Focaccia
Also known as:
ar - Arabic: فوكاتشيا
arz - Egyptian Arabic: فوكاتشيا
az - Azerbaijani: Fokatça
bg - Bulgarian: Фокача
bn - Bangla: ফোকাচ্চা
ca - Catalan: Focaccia
cs - Czech: Focaccia
da - Danish: Focaccia
de - German: Focaccia
el - Greek: Φοκάτσα
en-simple - Simple English: Focaccia
eo - Esperanto: Focaccia
es - Spanish: Focaccia
eu - Basque: Focaccia
fa - Persian: فوکاچا
fi - Finnish: Focaccia
fr - French: Focaccia
gl - Galician: Focaccia
he - Hebrew: פוקאצ'ה
hu - Hungarian: Focaccia
hy - Armenian: Ֆոկաչա
id - Indonesian: Focaccia
it - Italian: Focaccia
ja - Japanese: フォカッチャ
jv - Javanese: Focaccia
ko - Korean: 포카차
ms - Malay: Focaccia
nb - Norwegian Bokmål: Focaccia
nl - Dutch: Focaccia
pl - Polish: Focaccia
pt - Portuguese: Focaccia
ro - Romanian: Focaccia
ru - Russian: Фокачча
scn - Sicilian: Fuazza
sl - Slovenian: Fokača
sr - Serbian: Фокача
sv - Swedish: Focaccia
tr - Turkish: Focaccia
uk - Ukrainian: Фокача
yue - Cantonese: 意式香草包
zh - Chinese: 福卡恰
Category: bread (flatbread)
Cuisine: Italian
Associated cuisines: Italian
Area: Italy
Countries: Italy
Region: Southern Europe

A flat leavened oven-baked made from high-gluten flour, oil, water, salt, yeast.

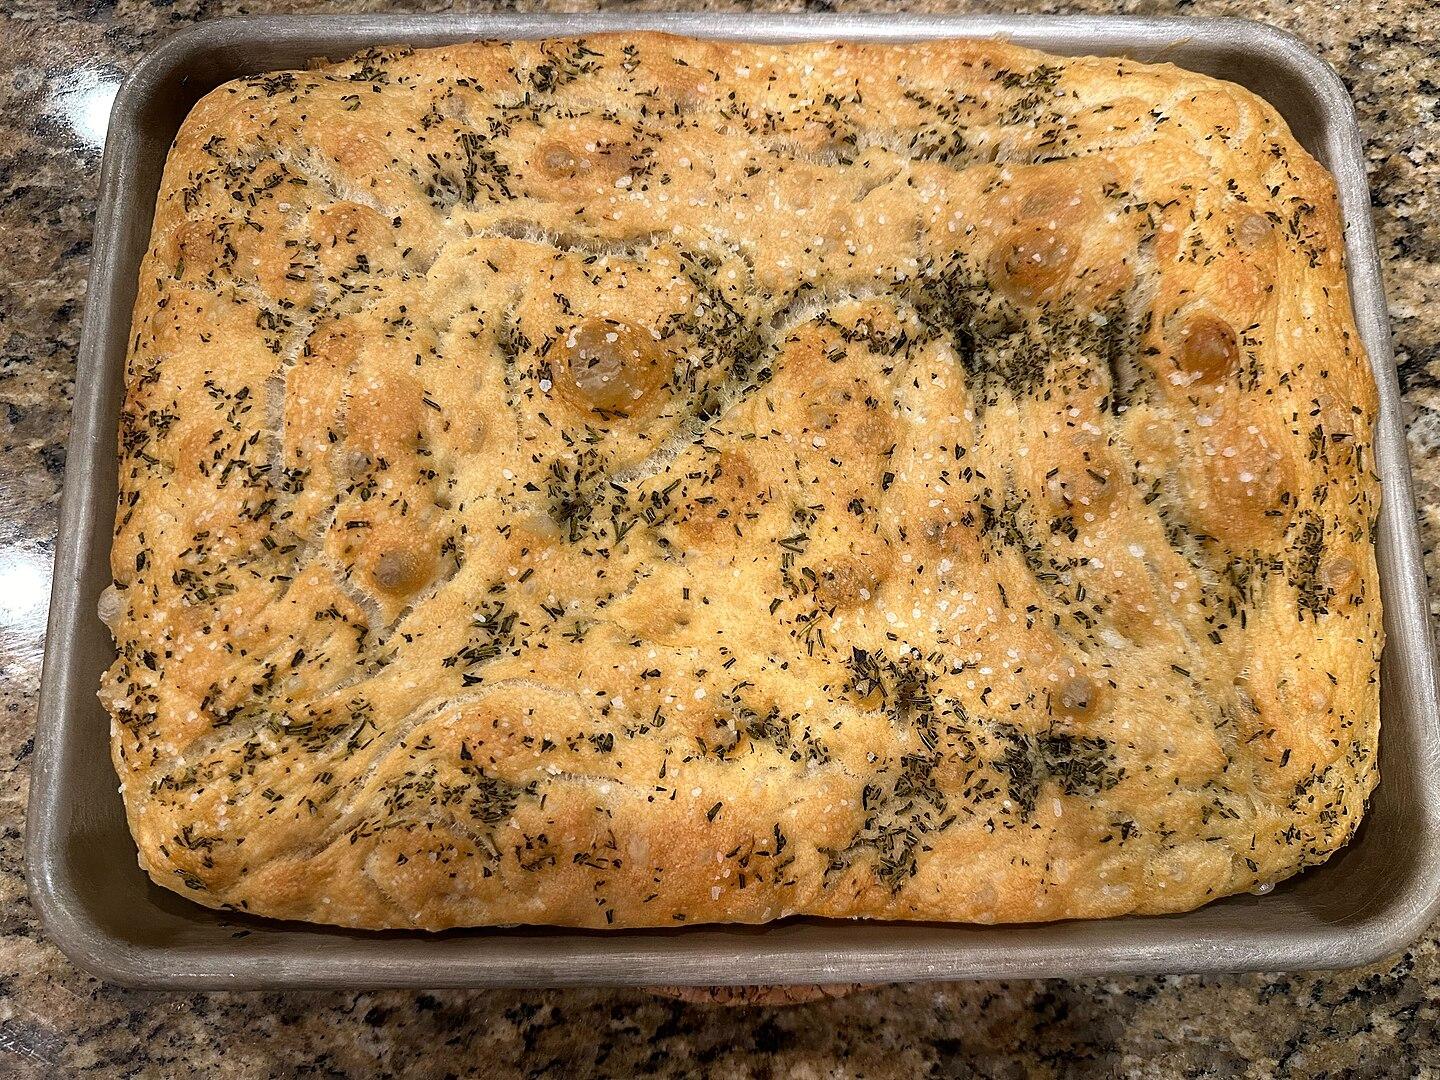
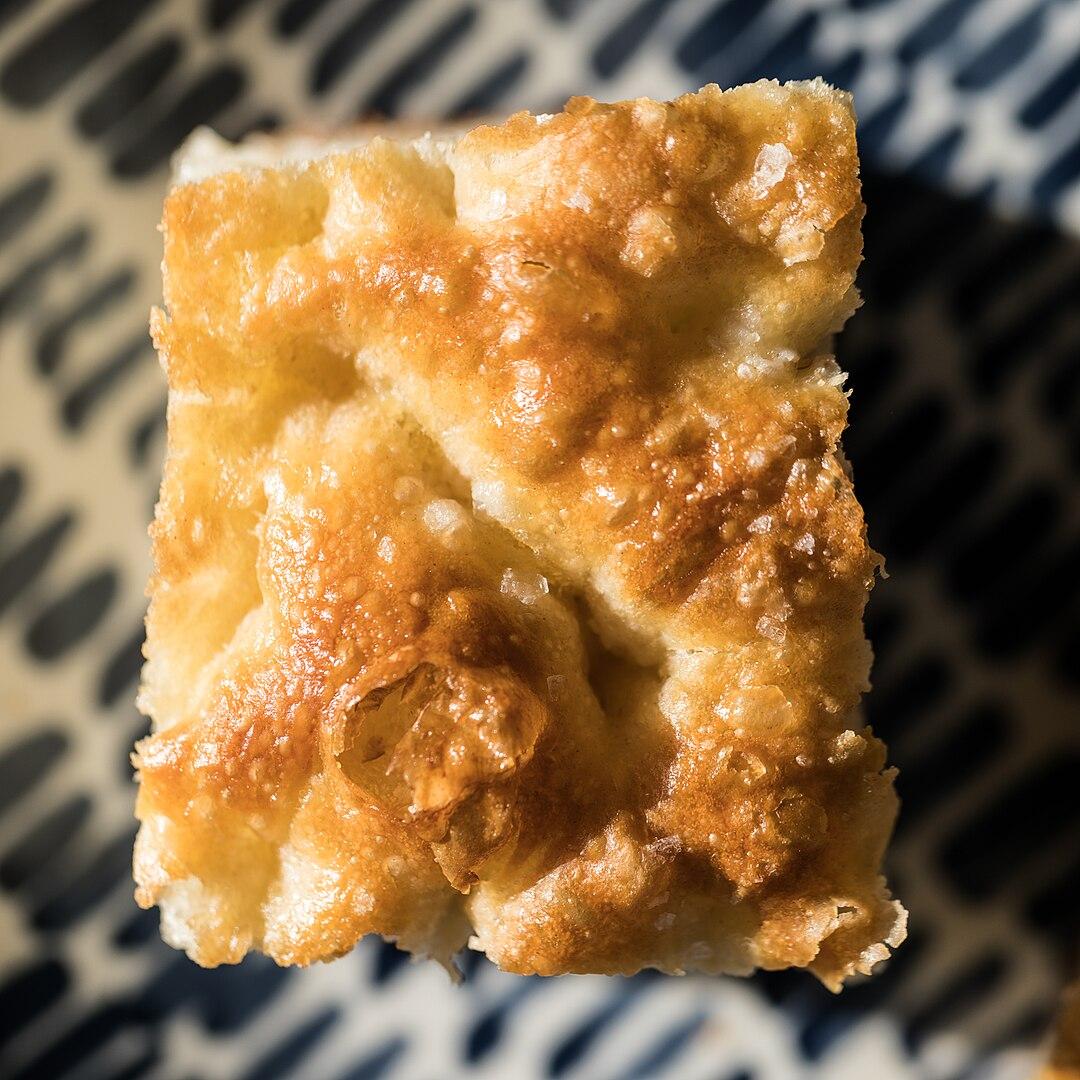
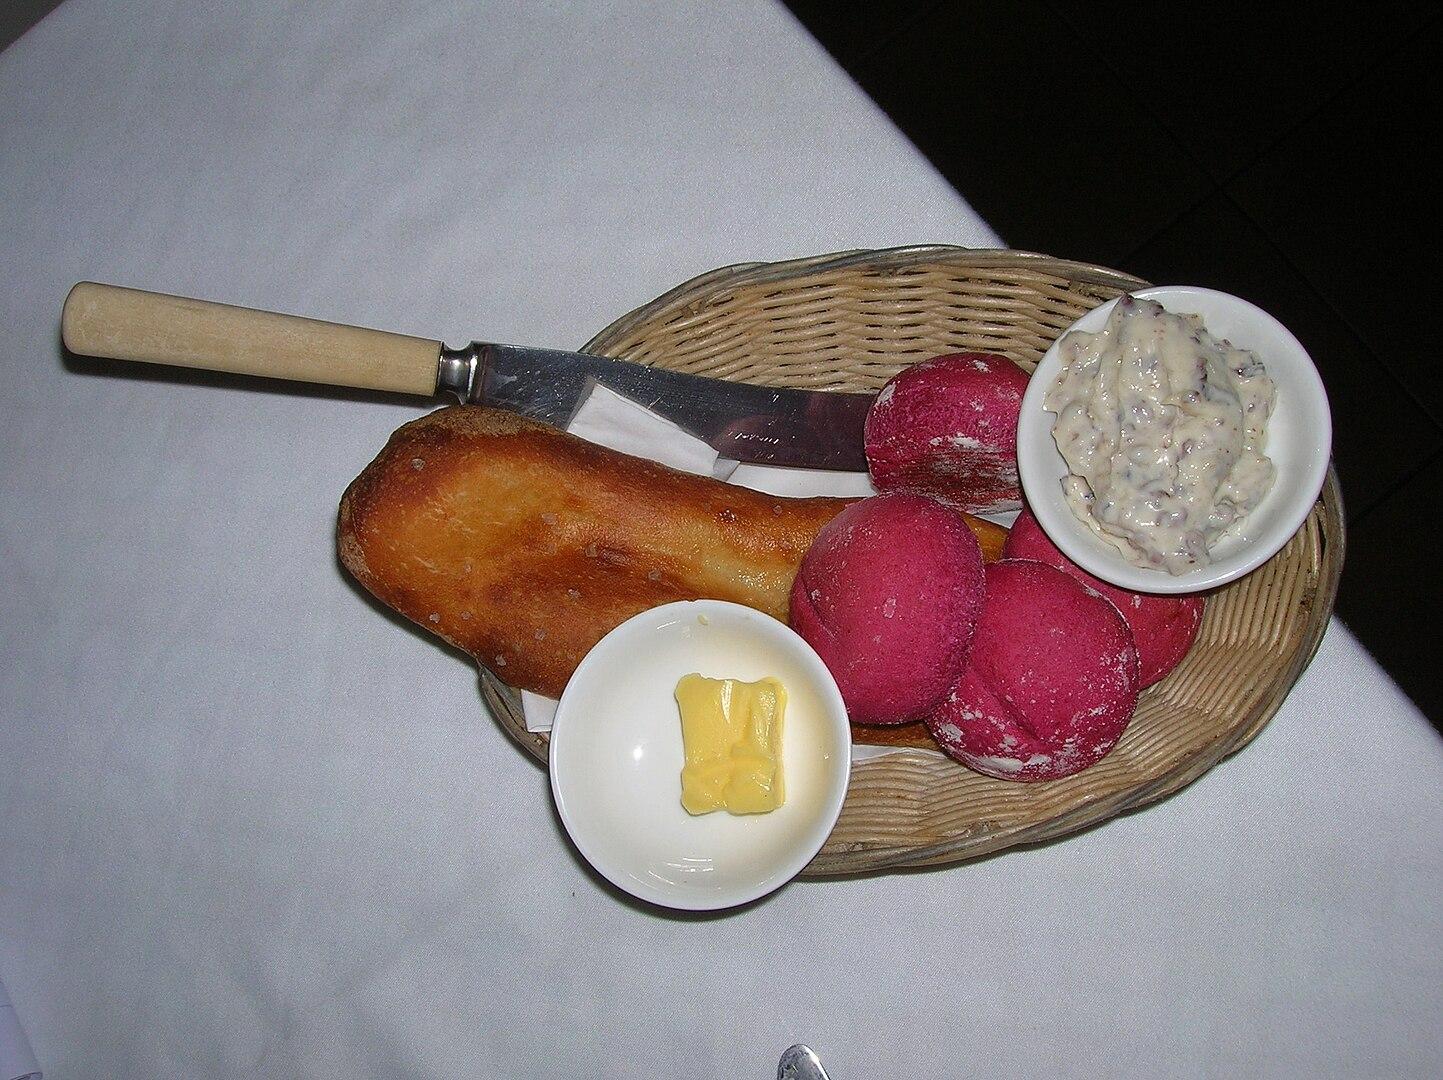
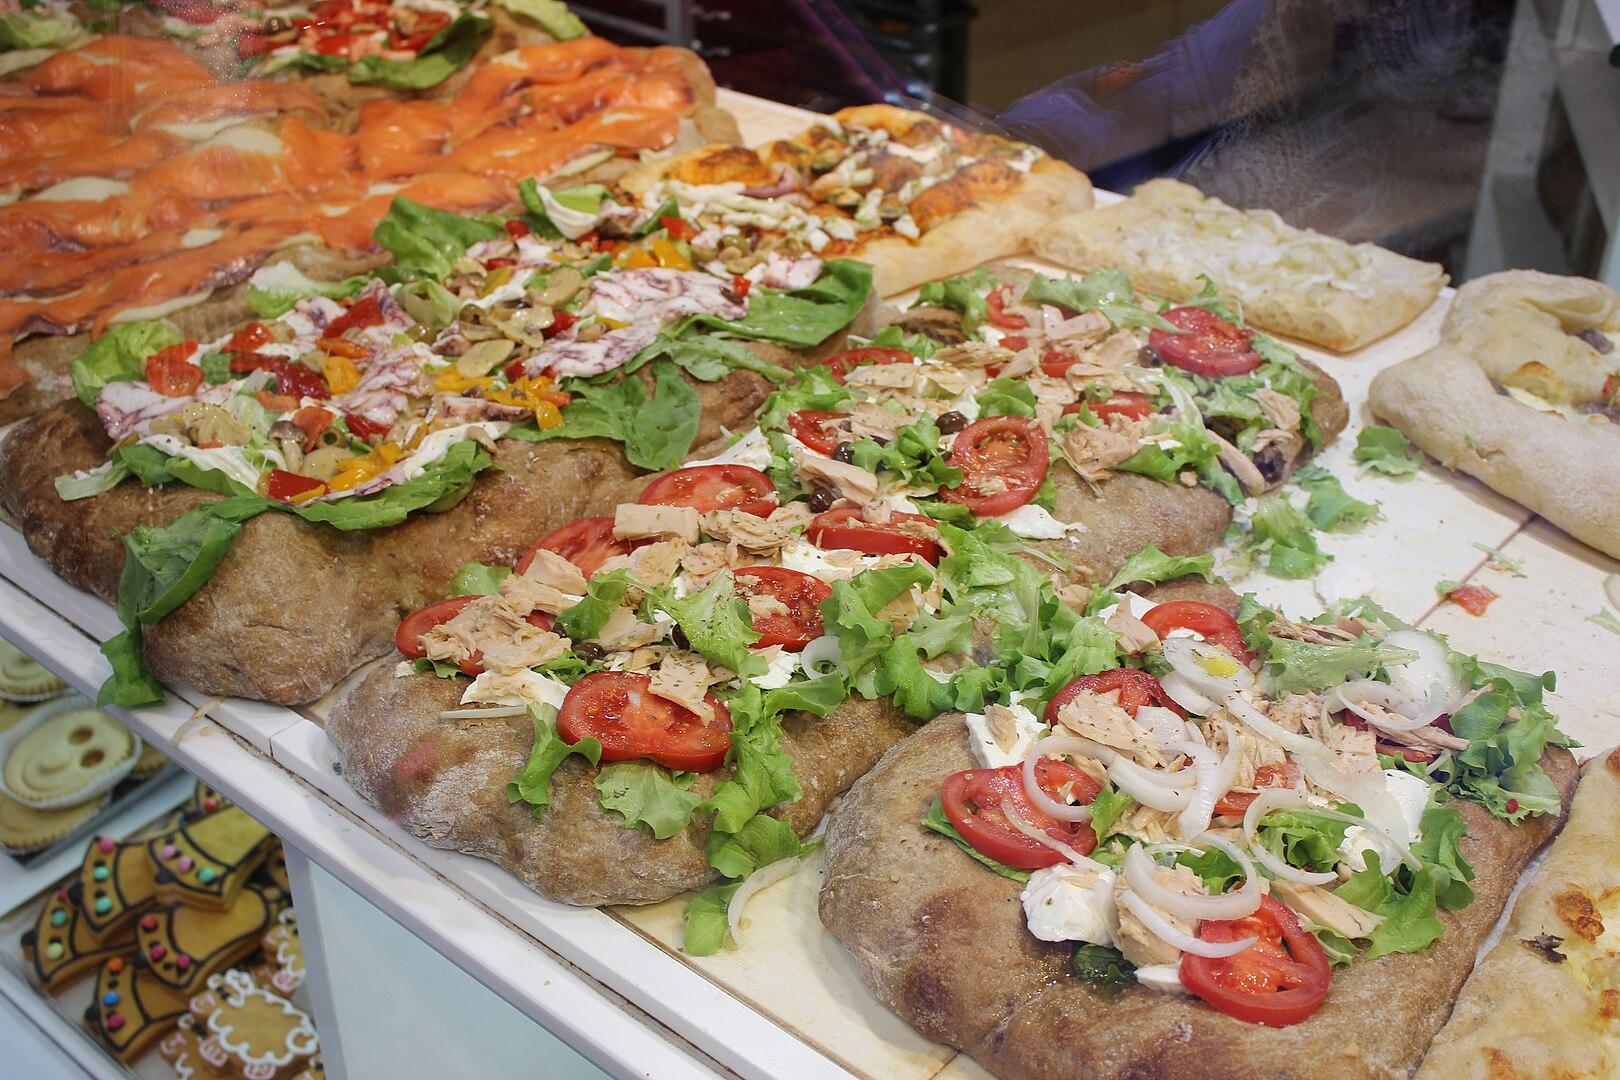
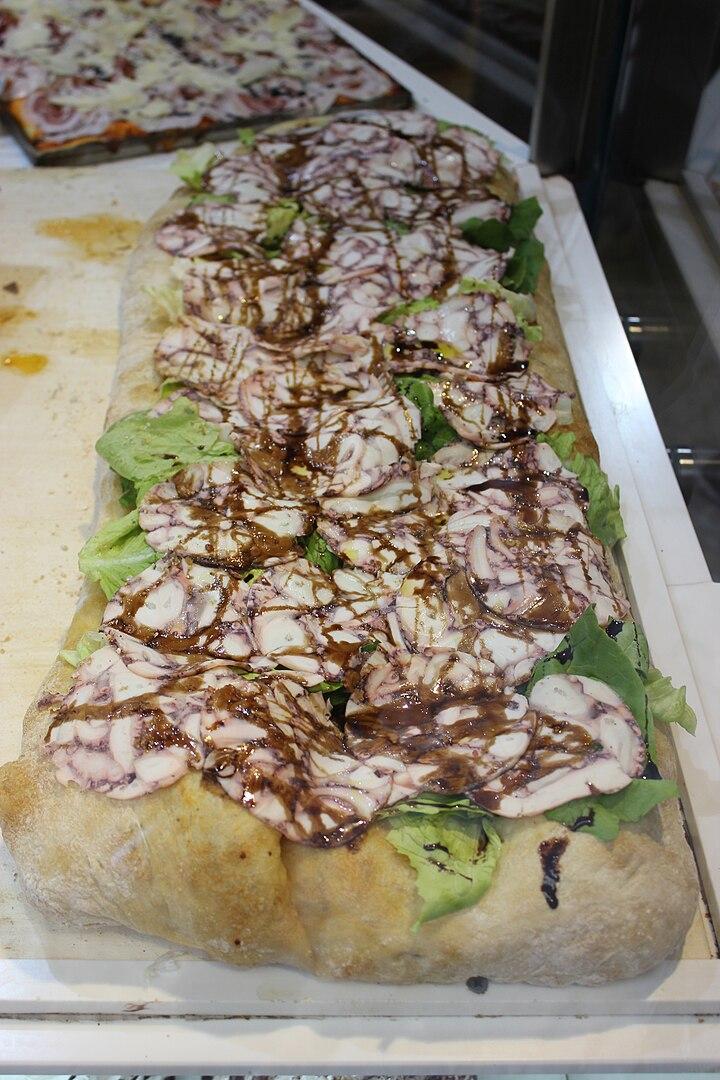
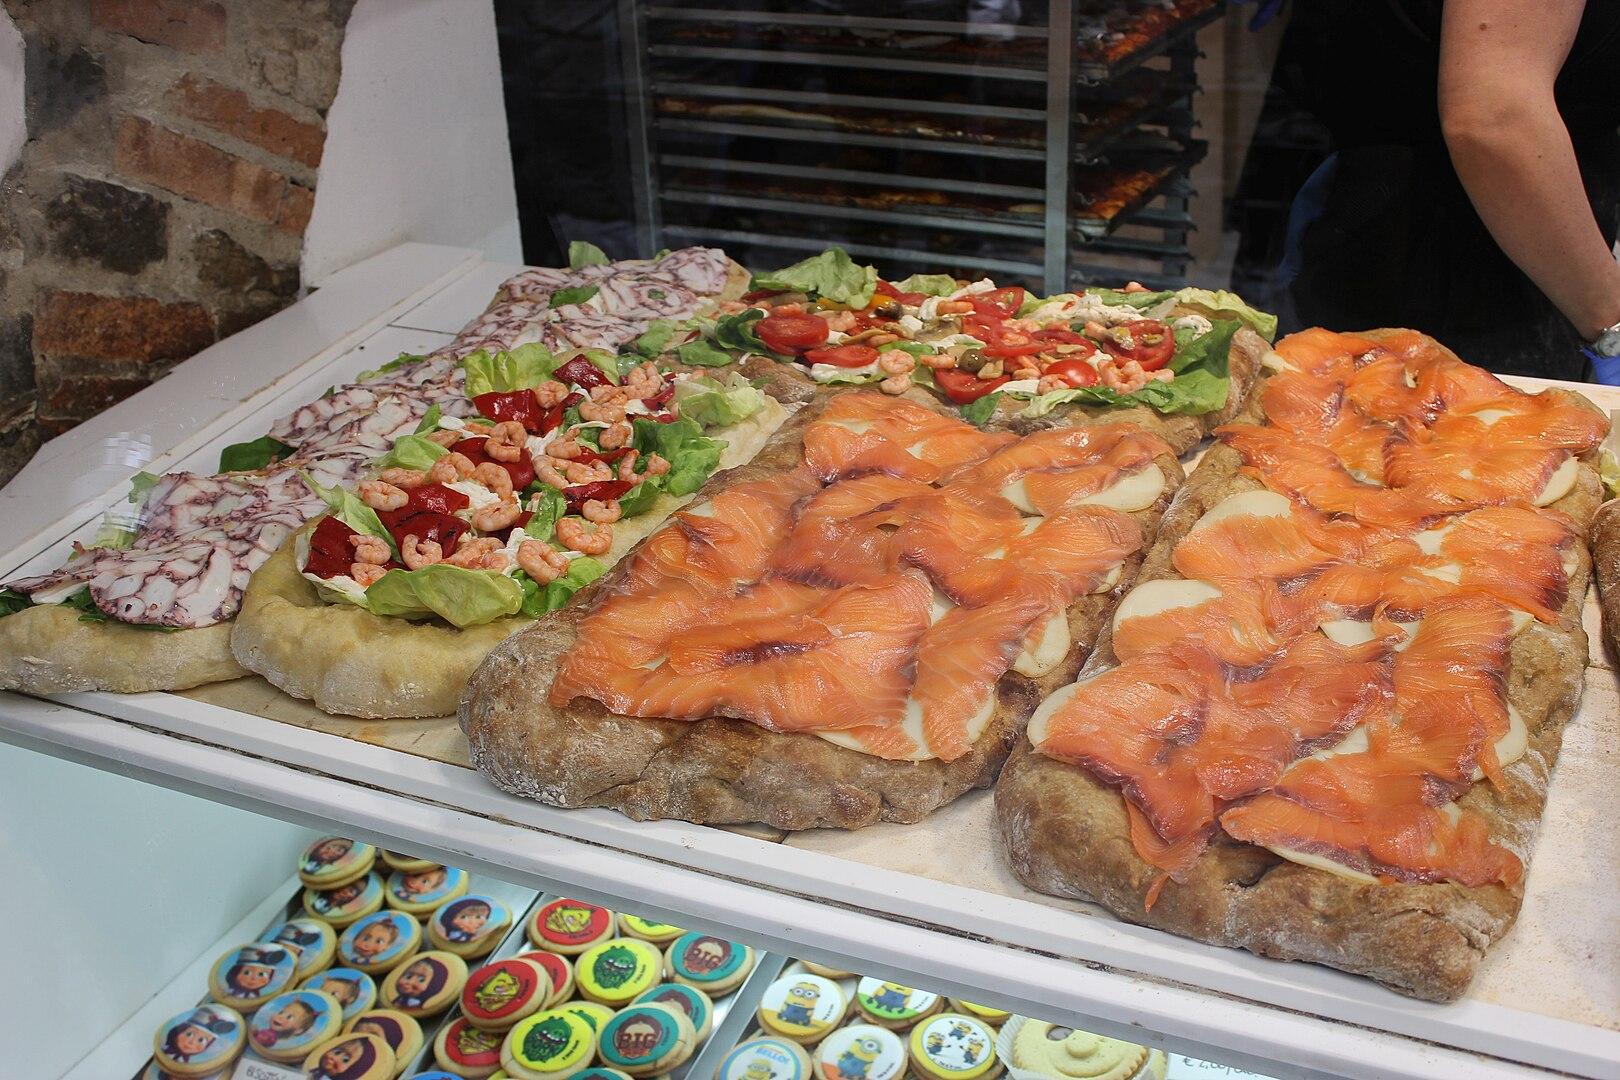
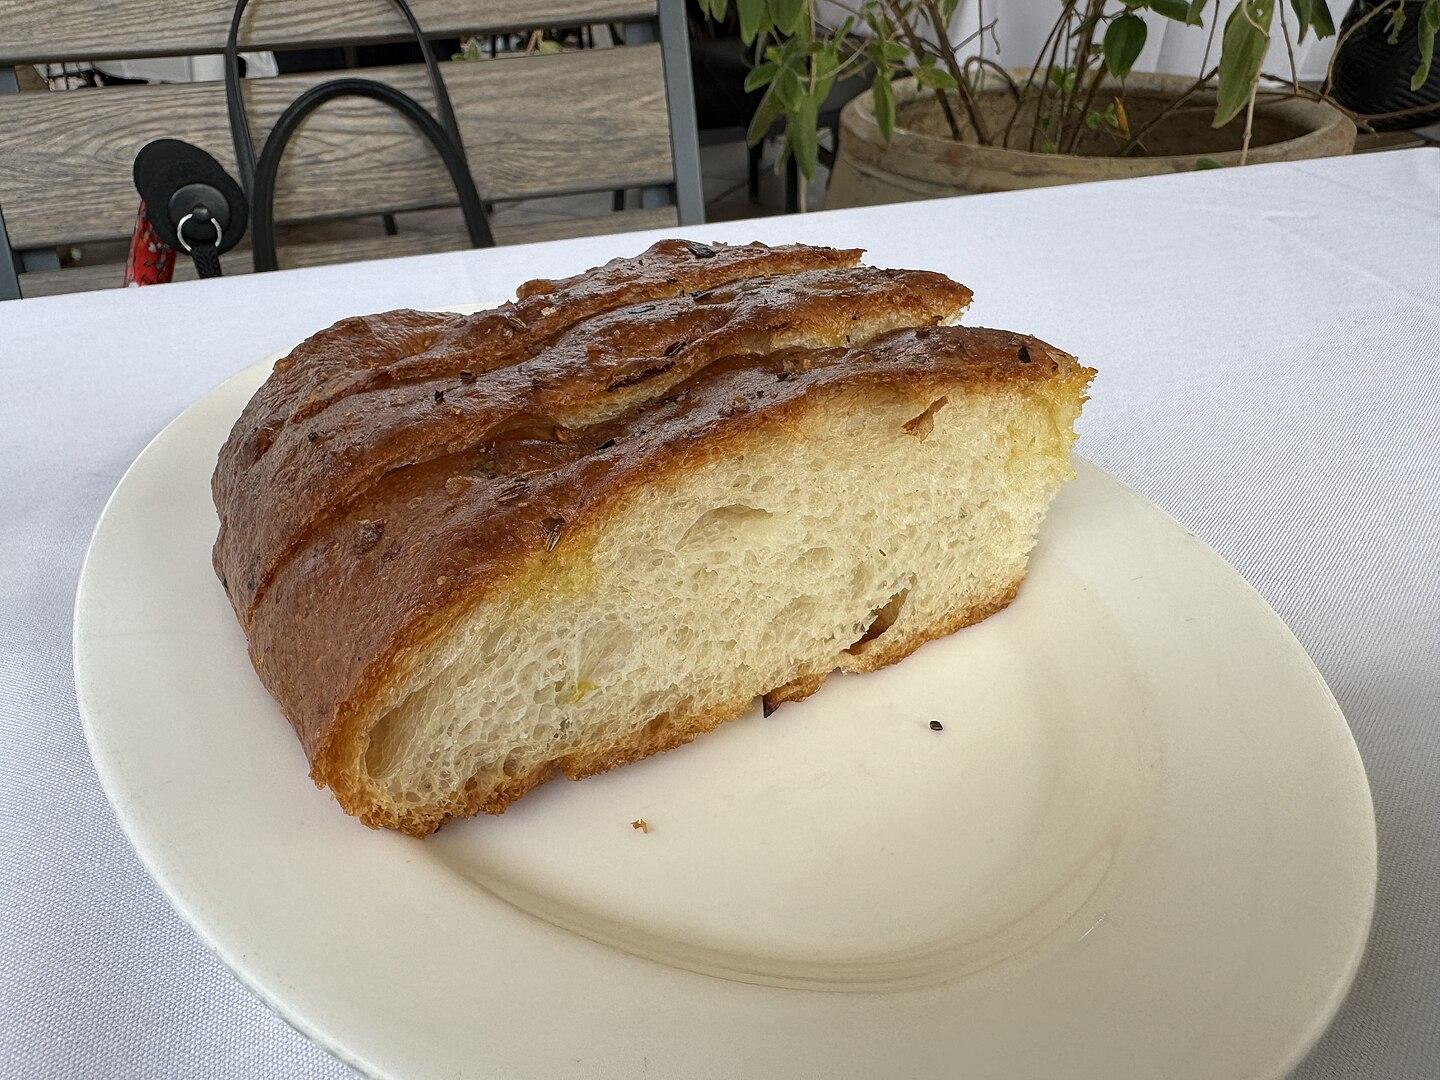
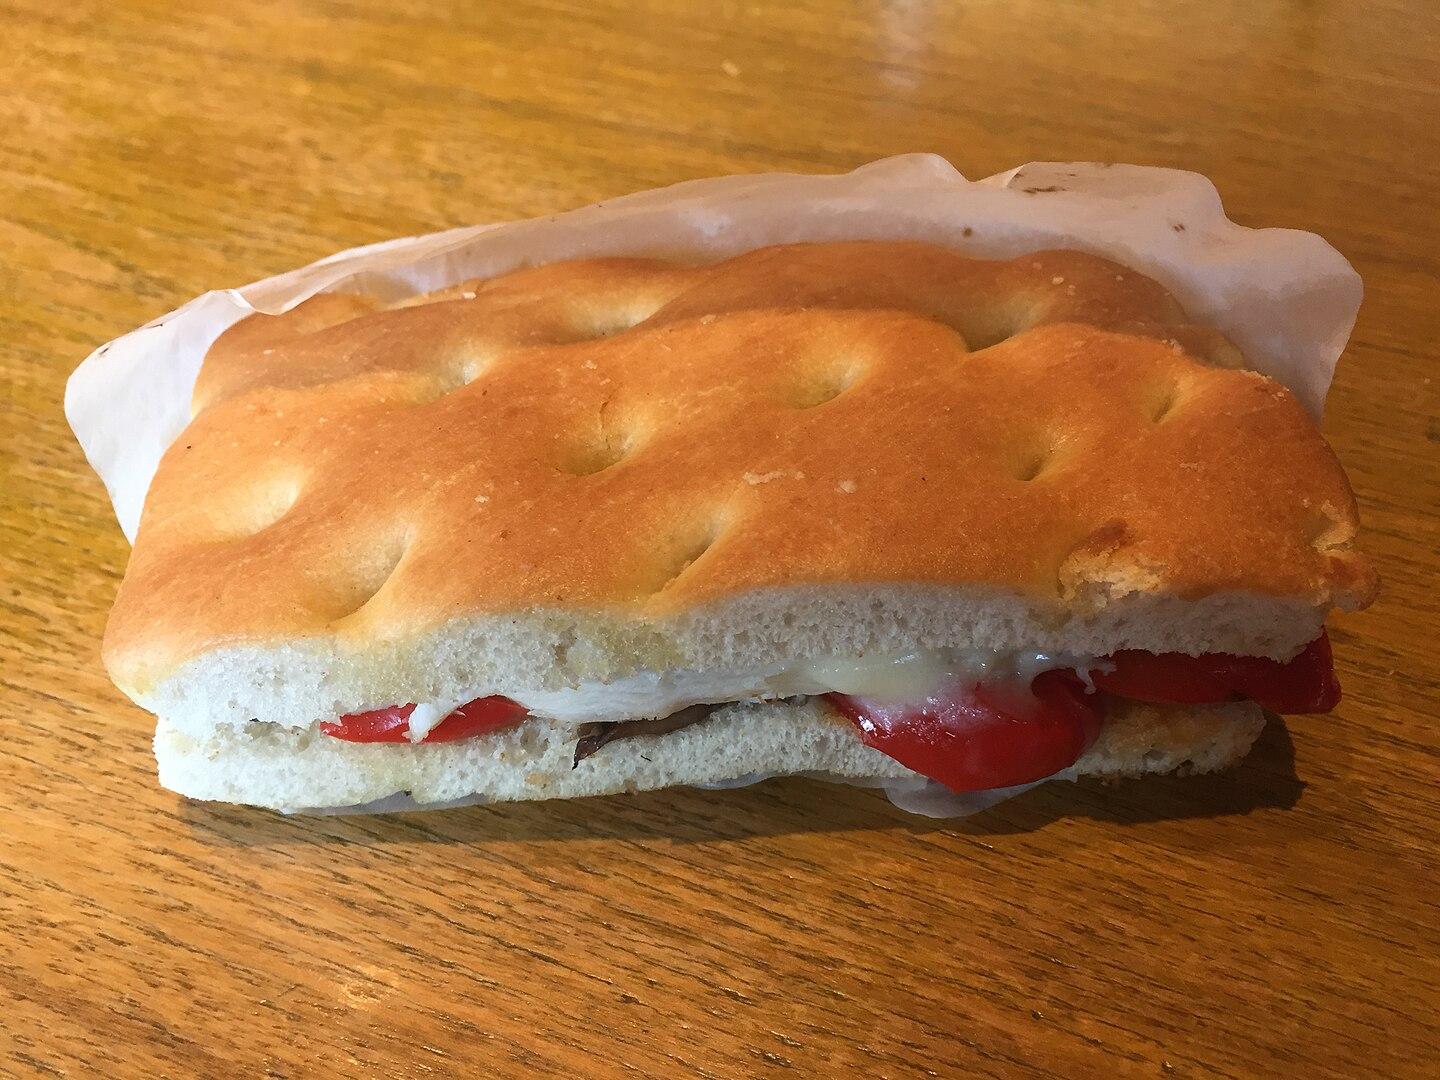